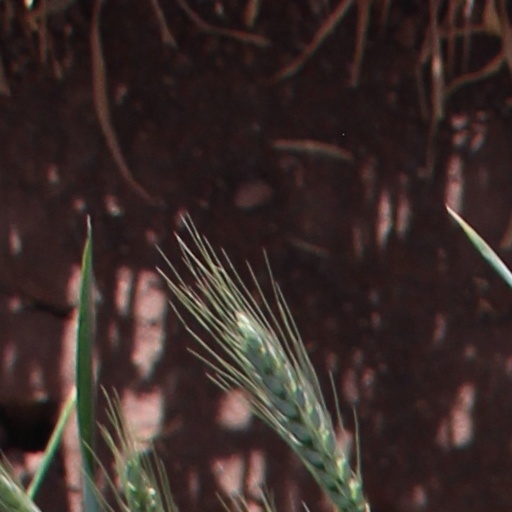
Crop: wheat